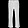
Label: Trouser